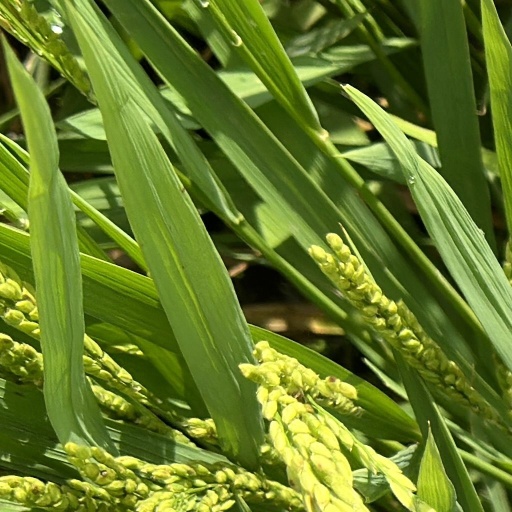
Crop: rice